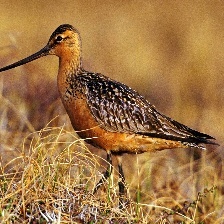
Species: BAR-TAILED GODWIT
Scientific name: LIMOSA LAPPONICA